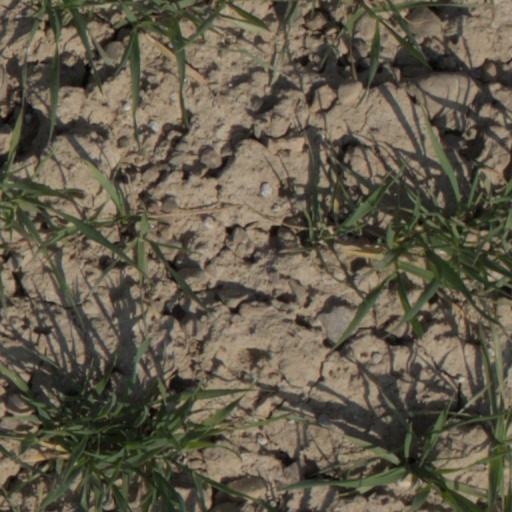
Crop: wheat